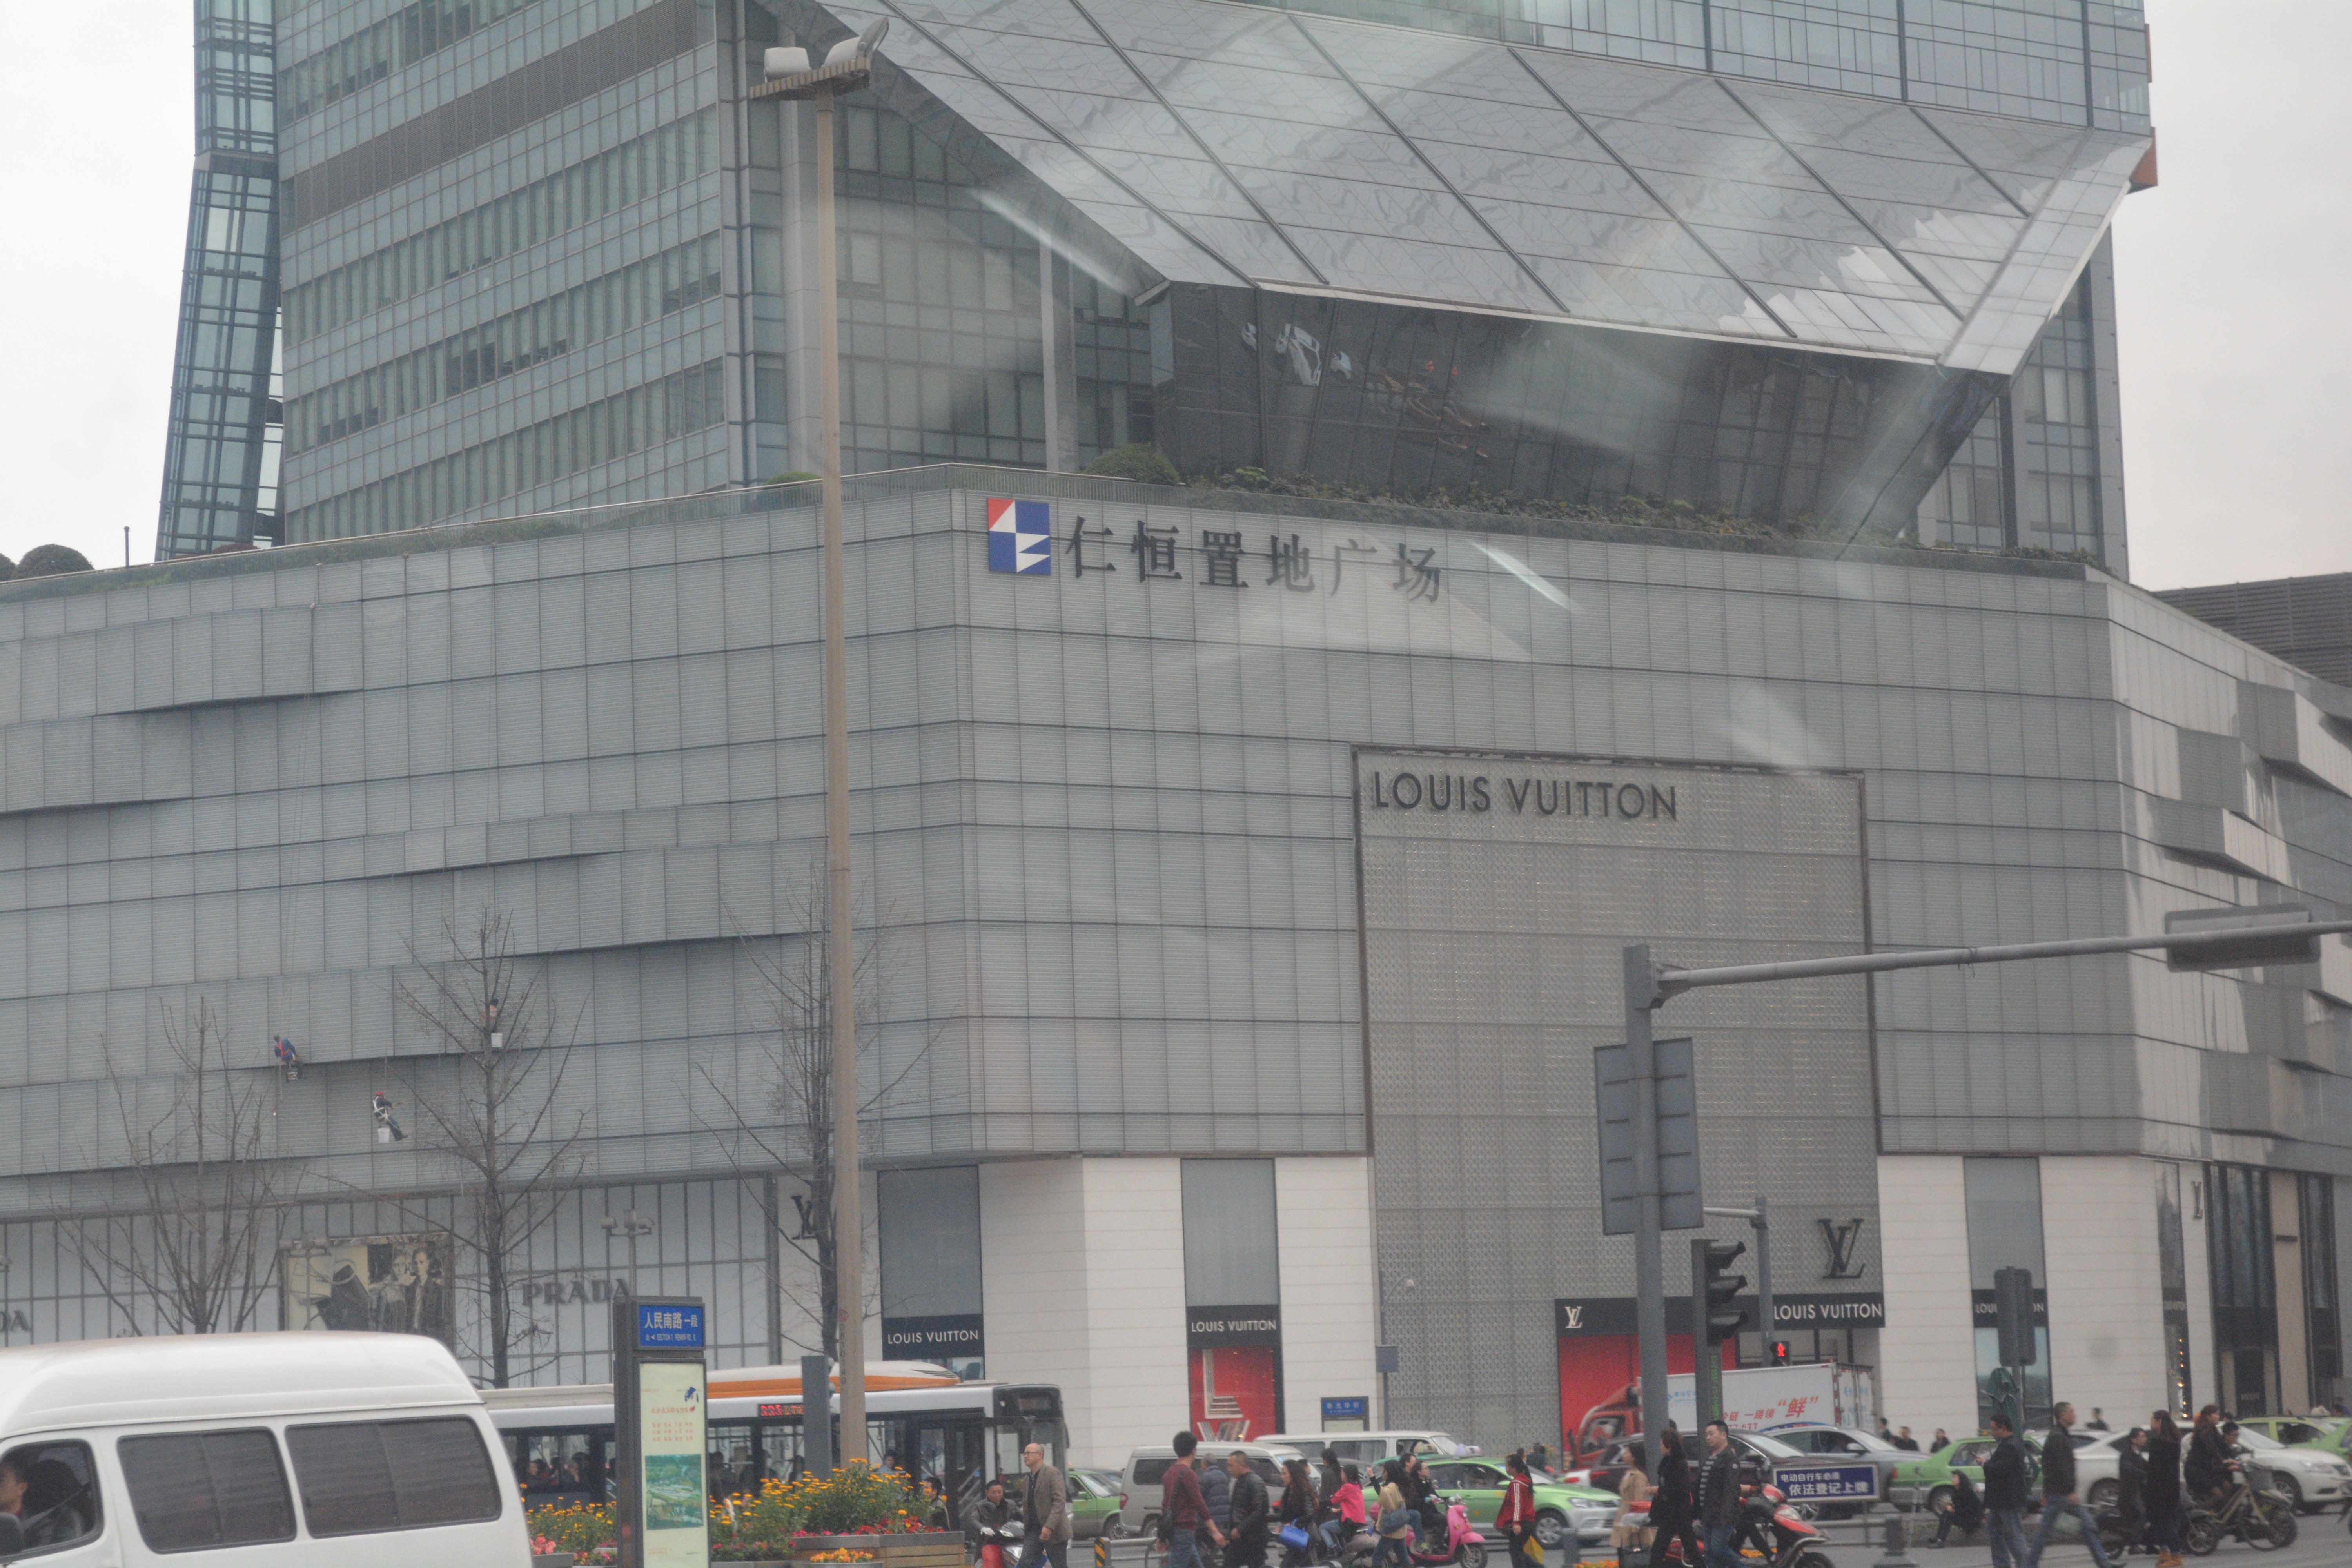
structure, building, facade, stadium, arena, headquarters, sport venue